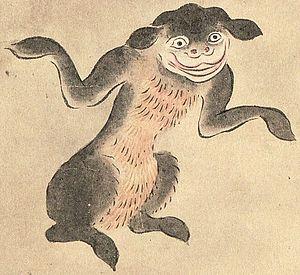
Un yamabiko est un dieu de la montagne, un esprit et yōkai japonais.